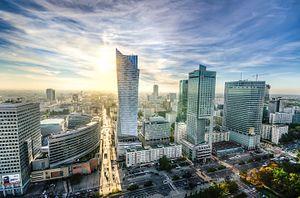
L’économie de la Pologne a subi de profonds changements qui ont affecté, à des rythmes divers, tous les secteurs, dans le but de se préparer pour l'adhésion à l'Union européenne, dont les négociations ont démarré dès 1994. Au sortir de quarante-cinq années de communisme la Pologne est passée, presque sans transition, d'une économie collectiviste à une économie de marché.